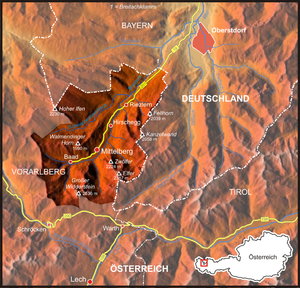
Le Kleinwalsertal est une vallée alpine relevant du Vorarlberg en Autriche. Il fait partie du district de Bregenz et correspond à la commune de Mittelberg. Il comprend trois localités : Mittelberg, Hirschegg et Riezlern et a environ 5 000 habitants.